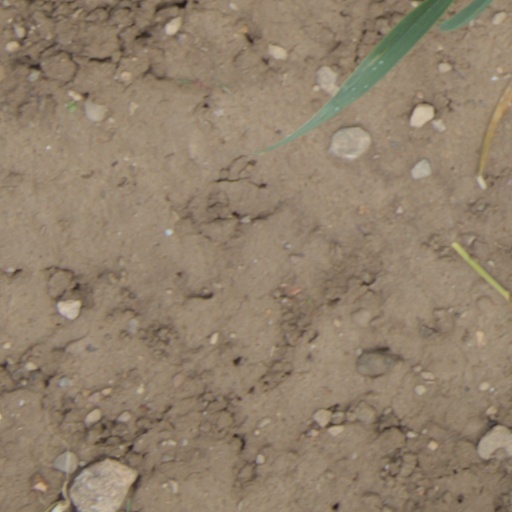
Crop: wheat